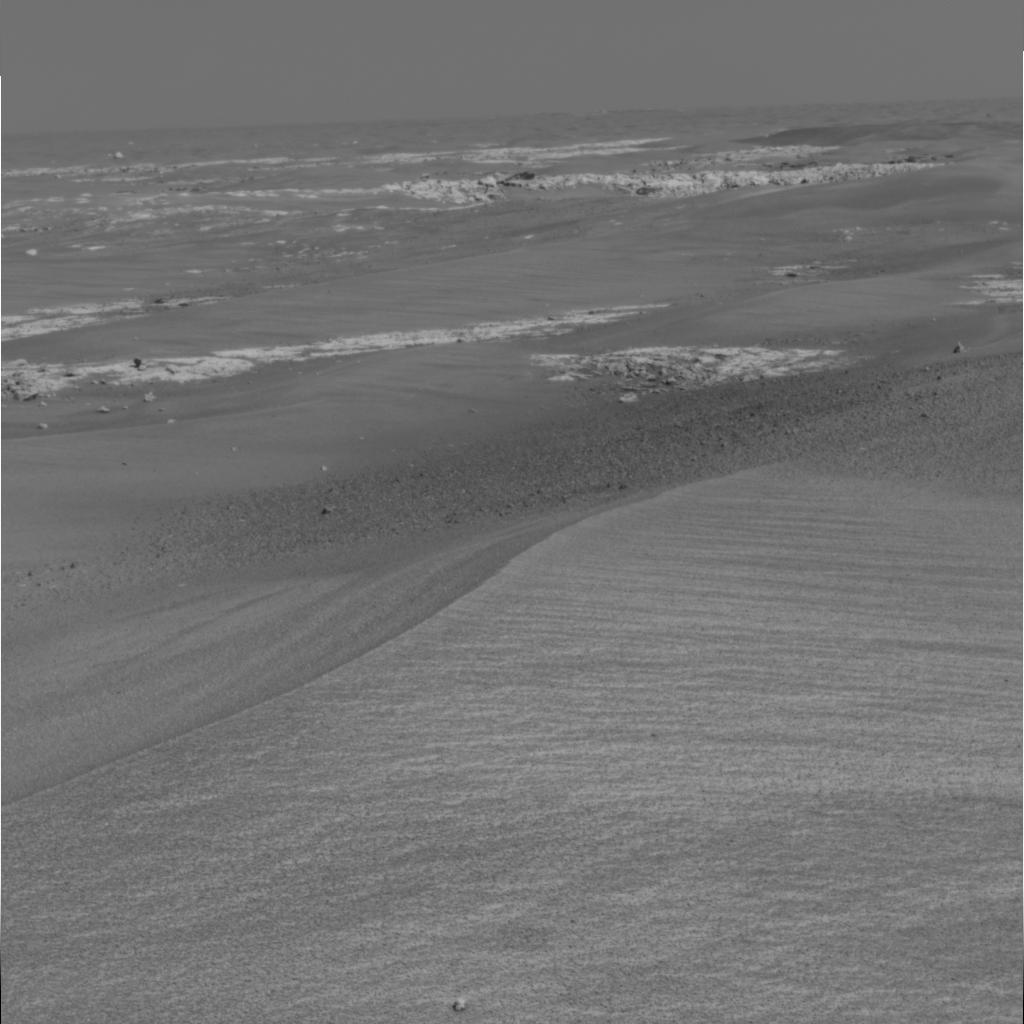
Surface features visible: Rock Outcrops, Rocks (Misc), Dunes/Ripples, Soil, Distant Vista, Sky